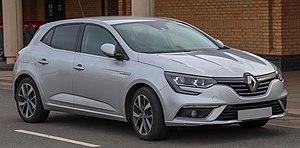
Renault / Udmærkelser
Renault S.A. er en fransk bilfabrik grundlagt d. 24. dec.1898 af Louis Renault og hans brødre Marcel & Fernand. De havde tidligt særdeles gode resultater i motorsport. Senere omkring 1905 blev første store kommercielle succes leverancen af hyrevogne til Paris og flere andre hovedstæder. Herunder også København allerede i 1908. Senere under 1. verdenskrig var 1300 af disse Renault-hyrevogne med til at fragte mere end 6000 franske soldater til fronten ved Marnefloden. Dette slag mod Tyskland blev vundet udelukkende som flg. af, at det lykkedes at mobiliserer så mange franske soldater til fronten så hurtigt. Renault-hyrevognen blev derfor hurtigt omdøbt til "Marne-taxi".Under 1. verdenskrig konstruerede Louis Renault også verdens første tank med drejelig kanon-hoved - kaldet FT-17. Under krigen var Renault-fabrikkerne også storleverendør til det franske militær af kanon & patron-hylstre. Louis Renault blev derfor ved krigens afslutning tildelt den fornemmeste militære æresbevisning - Legion of Honor - stiftet i 1802 af Napoleon Bonaparte.